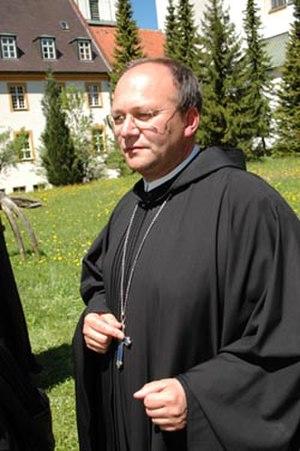
Barnabas Bögle OSB est le trente-huitième abbé d'Ettal et de Wechselburg. Il est élu en 2009 à la tête de la congrégation bénédictine de Bavière qui regroupe les abbayes bénédictines de Bavière et les prieurés affiliés.